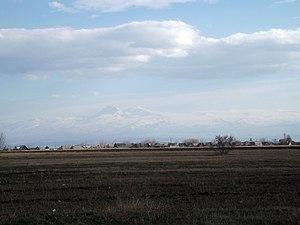
panorama de village Marmashen et le montagne Aragats